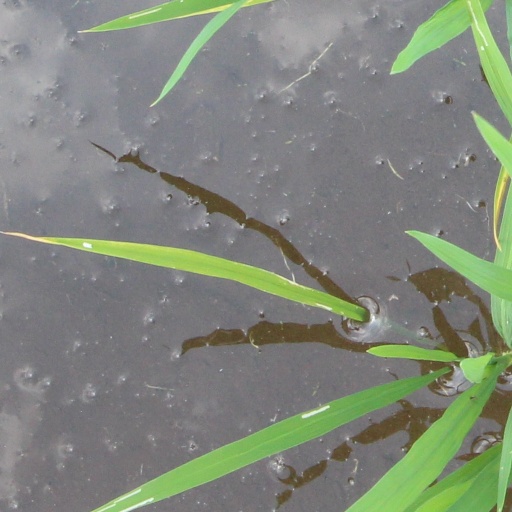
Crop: rice